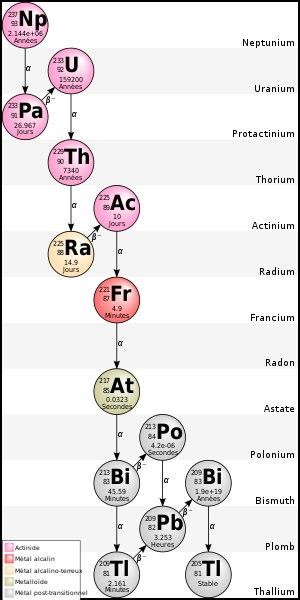
Une chaîne de désintégration, ou chaîne radioactive, ou série radioactive, ou désintégration en cascade, ou encore filiation radioactive, est une succession de désintégrations d'un radioisotope jusqu'à un élément chimique dont le noyau atomique est stable, généralement le plomb, élément le plus lourd possédant des isotopes stables.
Le bismuth 209, noté ²⁰⁹Bi, est l'isotope du bismuth dont le nombre de masse est égal à 209 : son noyau atomique compte 83 protons et 126 neutrons avec un spin 9/2- pour une masse atomique de 208,980 398 7 g/mol. Il est caractérisé par un défaut de masse de 18 272 891 ± 2 992 eV/c² et une énergie de liaison nucléaire de 1 640 244 025 ± 3 005 eV. C'est le seul isotope naturel du bismuth, ainsi que le produit de la désintégration β du plomb 209 :
L'astate est un radioélément, de symbole At et de numéro atomique 85. C'est le plus rare des éléments chimiques hors transuraniens trouvés naturellement dans la croûte terrestre, où il est produit par décroissance radioactive d'éléments plus lourds. Tous les isotopes de l'astate ont des demi-vies courtes, le moins instable est l'astate 210 avec une période radioactive de 8,1 heures. Un échantillon visible de l'élément pur n'a jamais été produit mais tout spécimen macroscopique serait rapidement vaporisé par la chaleur résultant de sa propre radioactivité.